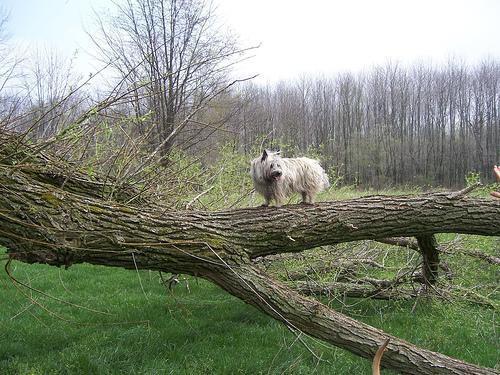
cairn